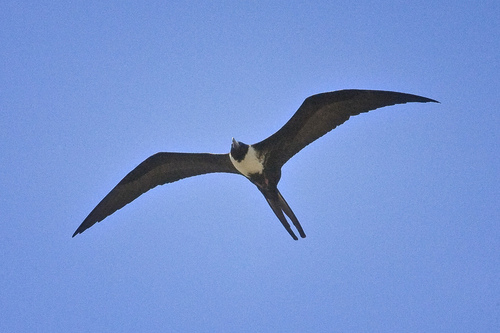
this is a large black and white bird with a large wing span
this black bird has a grey bill, an impressive wingspan, and a forked tail.
a medium sized bird that is mostly dark brown with a white chest
this bird has a white breast, black wings, and a black head
this bird has a huge wingspan and sharp, pointed extended black wings.
this particular bird has a black belly and white breasts and a black head
this bird has wings that are black and has a white belly
this bird has a black crown as well as a white breast
this bird has a brown crown, brown throat, and a white belly.
a medium sized bird with a white breast and a long tail and a short sharp beak.
Species: Frigatebird